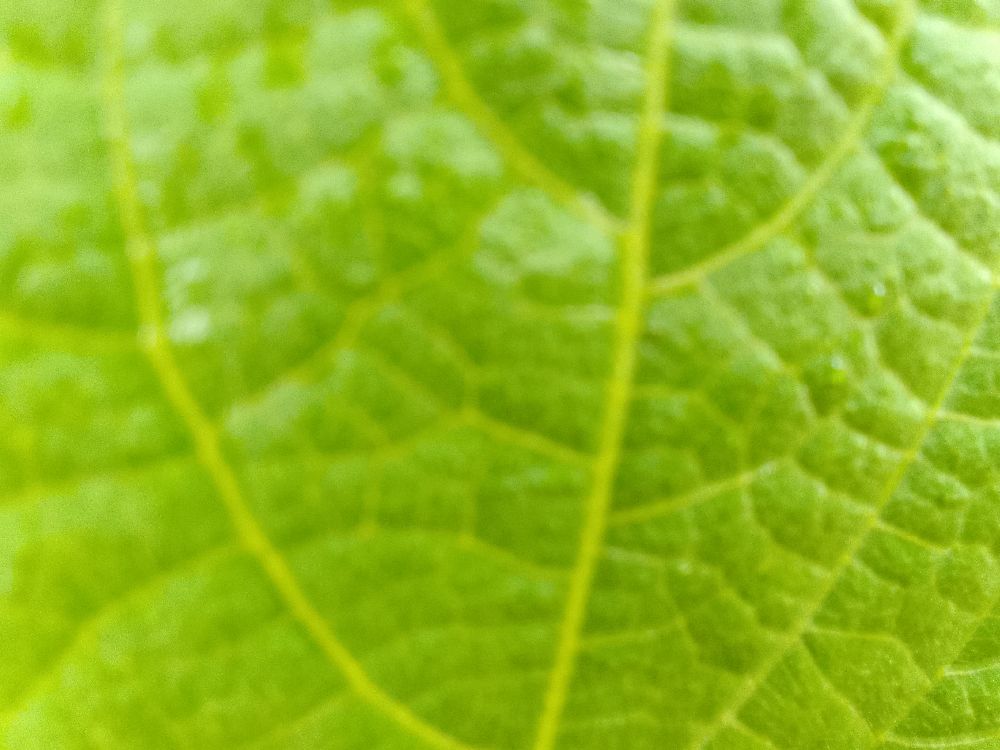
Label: healthy